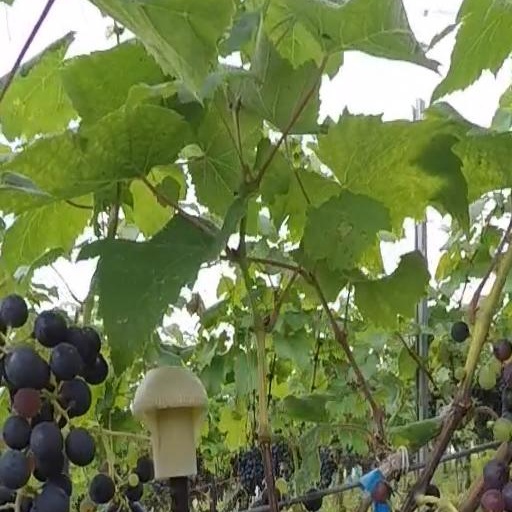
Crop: grape